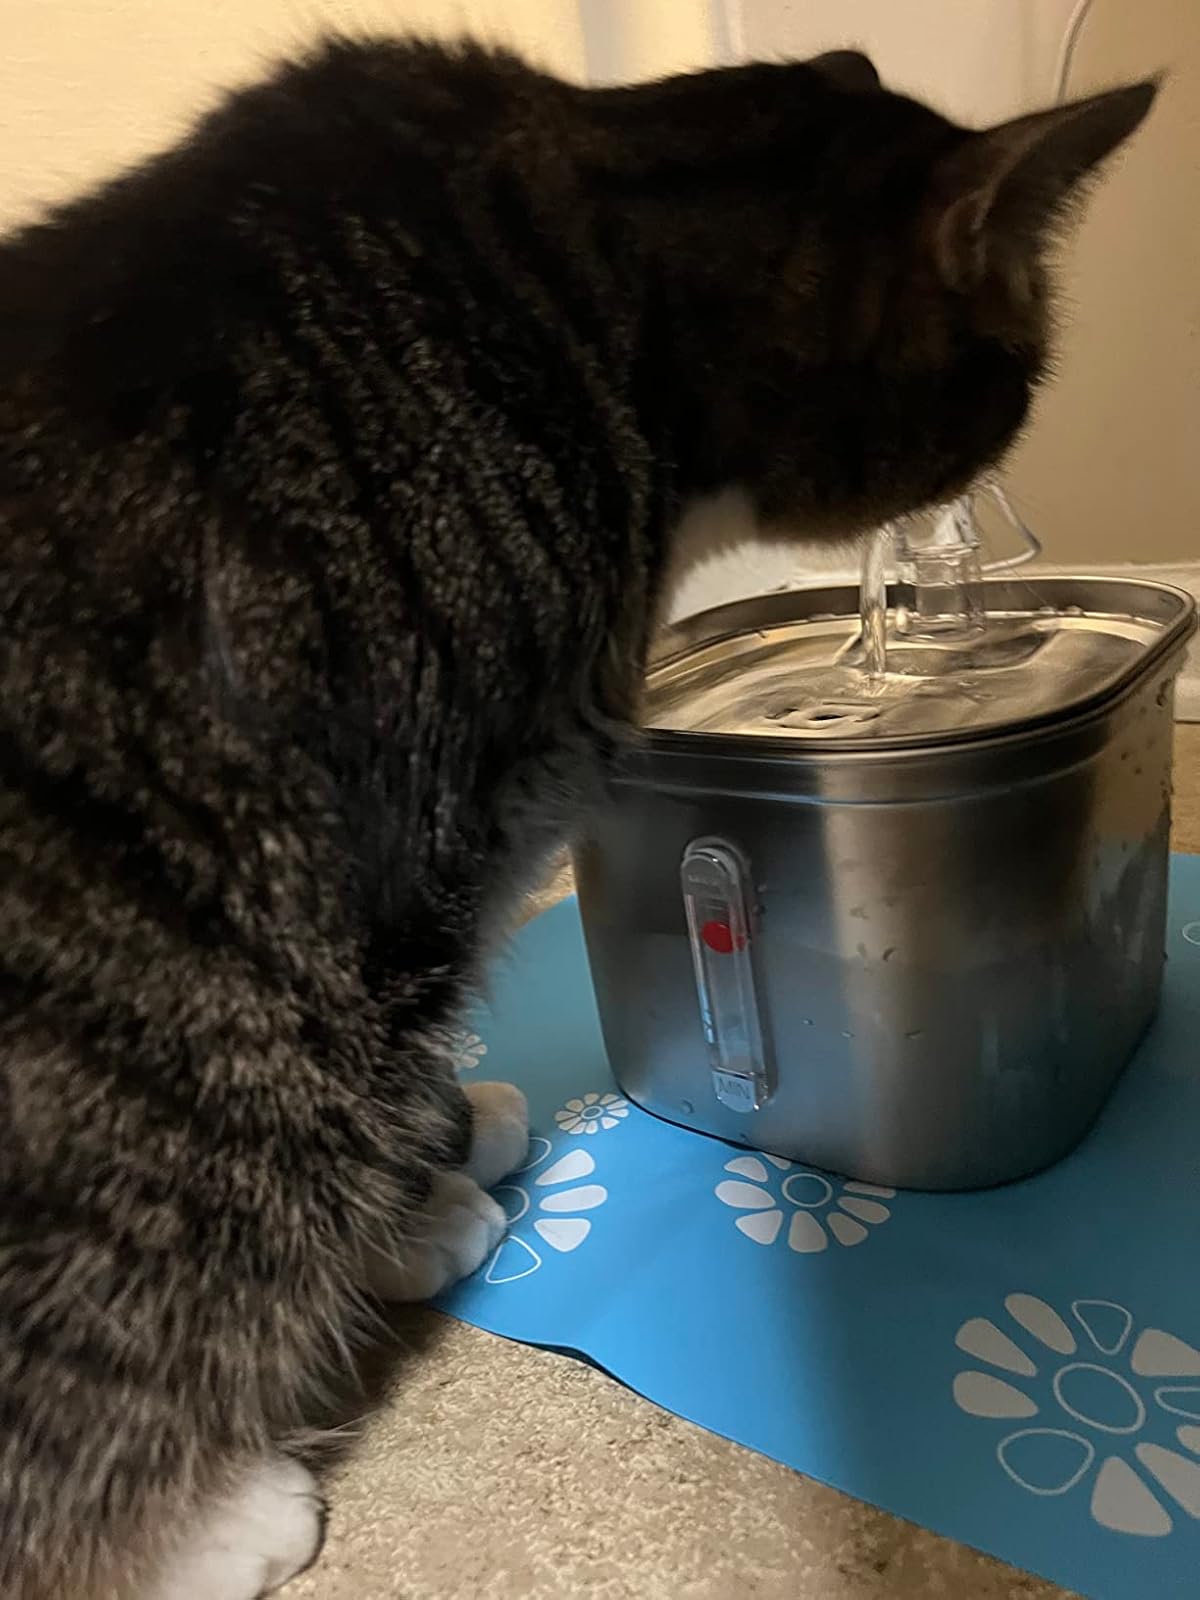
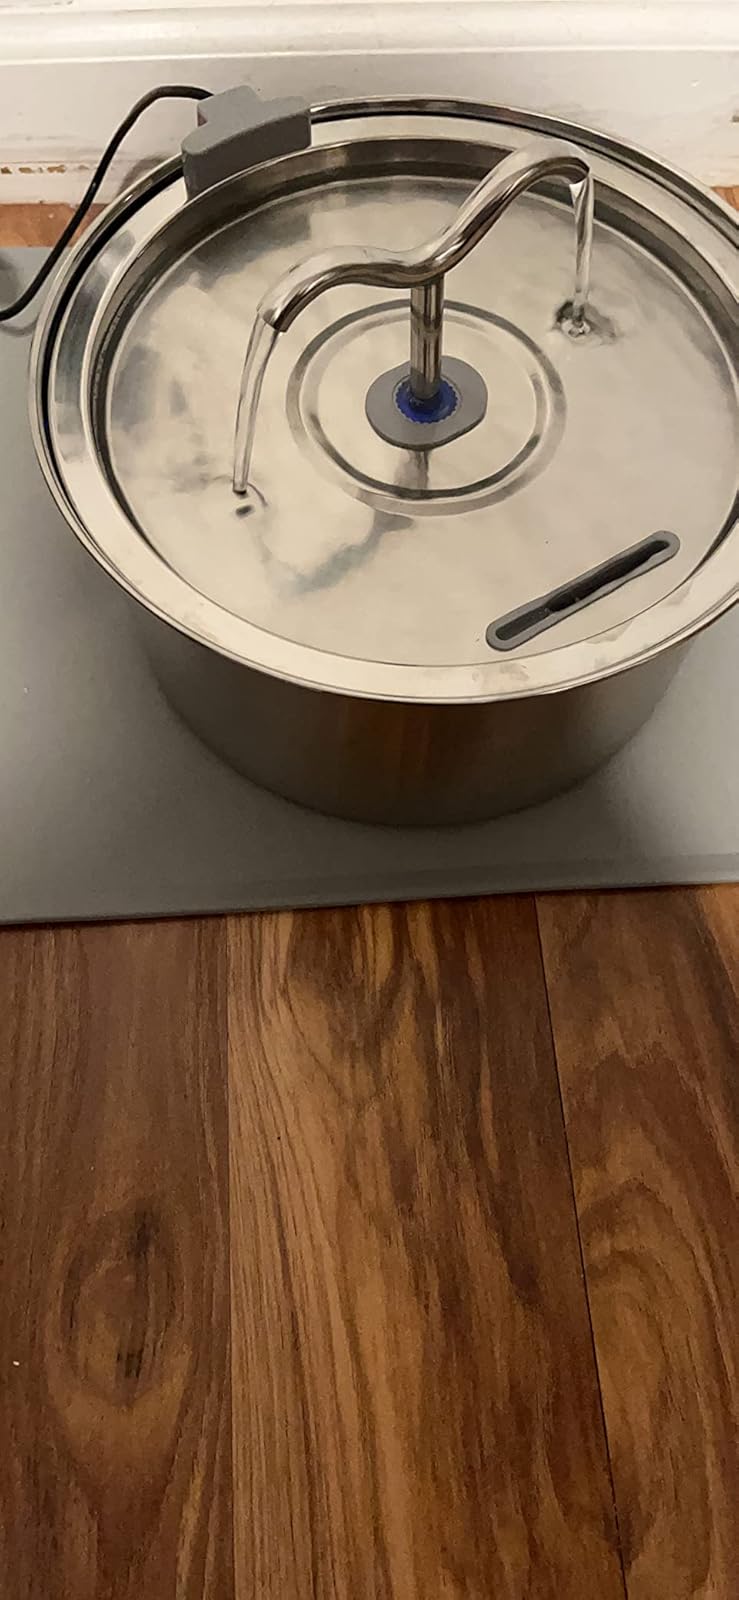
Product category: items_bowl
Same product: no